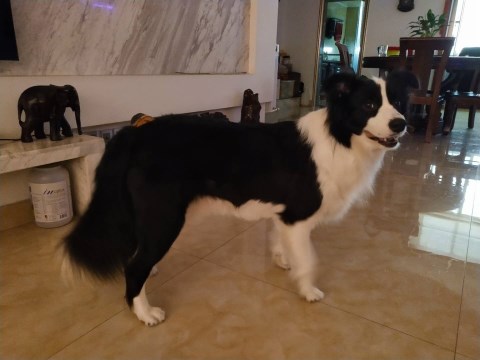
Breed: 2594-n000109-Border_collie